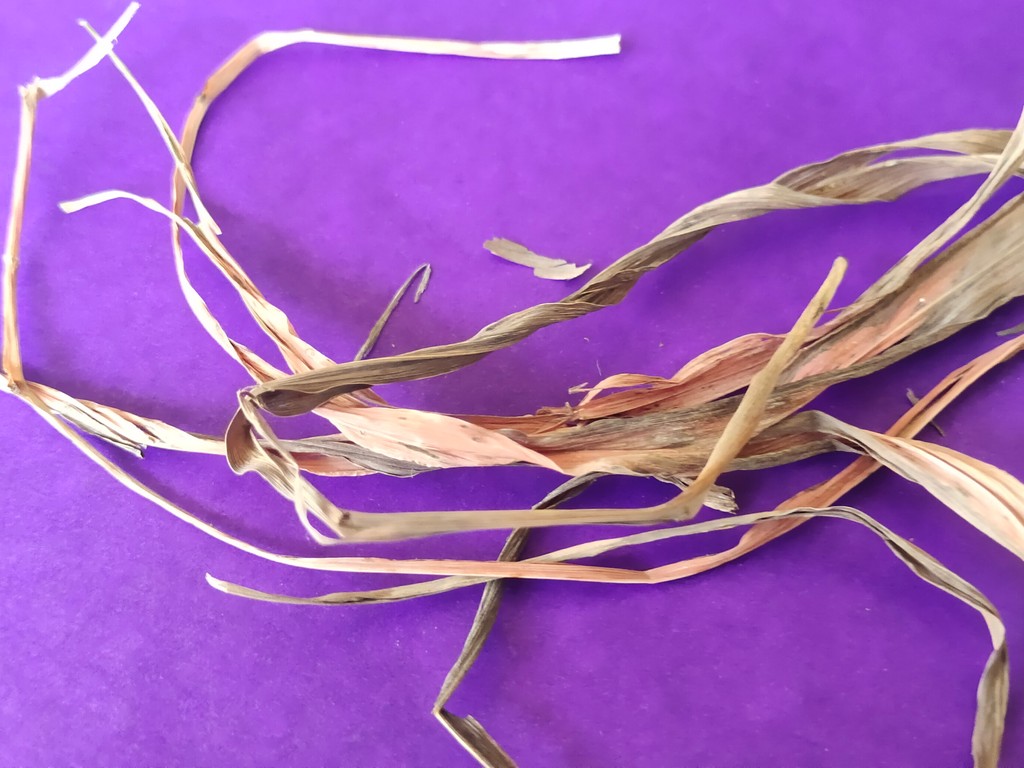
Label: Dried